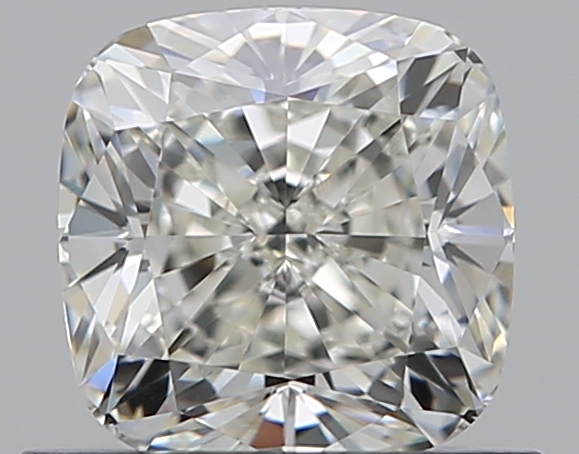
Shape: cushion
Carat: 0.8
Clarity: VVS2
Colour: J
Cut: EX
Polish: EX
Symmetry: EX
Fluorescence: F
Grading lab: GIA
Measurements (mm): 5.18 x 5.15 x 3.59